Ian Curtis

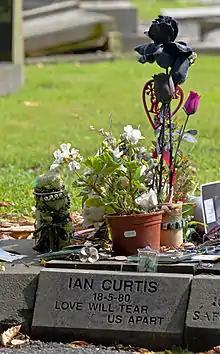
A greyish stone block with "Ian Curtis 18-5-80 Love Will Tear Us Apart" carved into it in a sans-serif typeface. There are several small pots of flowers and other objects on top.

On the evening of 17 May 1980, Curtis asked Deborah to drop her impending divorce proceedings; she replied that it was likely that he would have changed his mind by the following morning and then – mindful of his previous suicide attempt and also concerned that his state of anxiety and frustration might drive Curtis into an epileptic seizure – offered to spend the night in his company. Deborah then drove to her parents' home to inform them of her intentions. When she returned to the couple's home at 77 Barton Street in Macclesfield, his demeanour had changed and he informed his wife of his intentions to spend the night alone, first making her promise not to return to the house before he had taken his scheduled 10 a.m. train to Manchester to meet his bandmates.